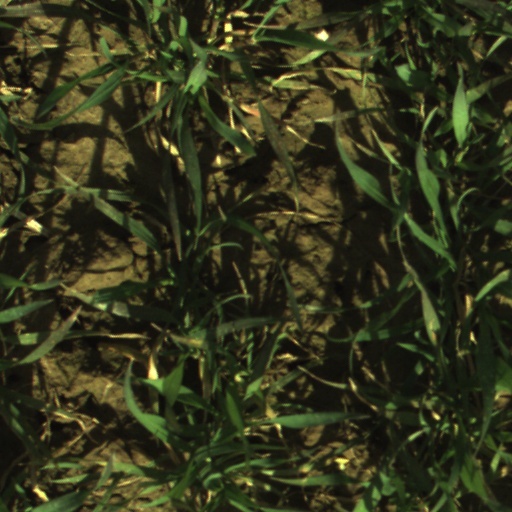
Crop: wheat